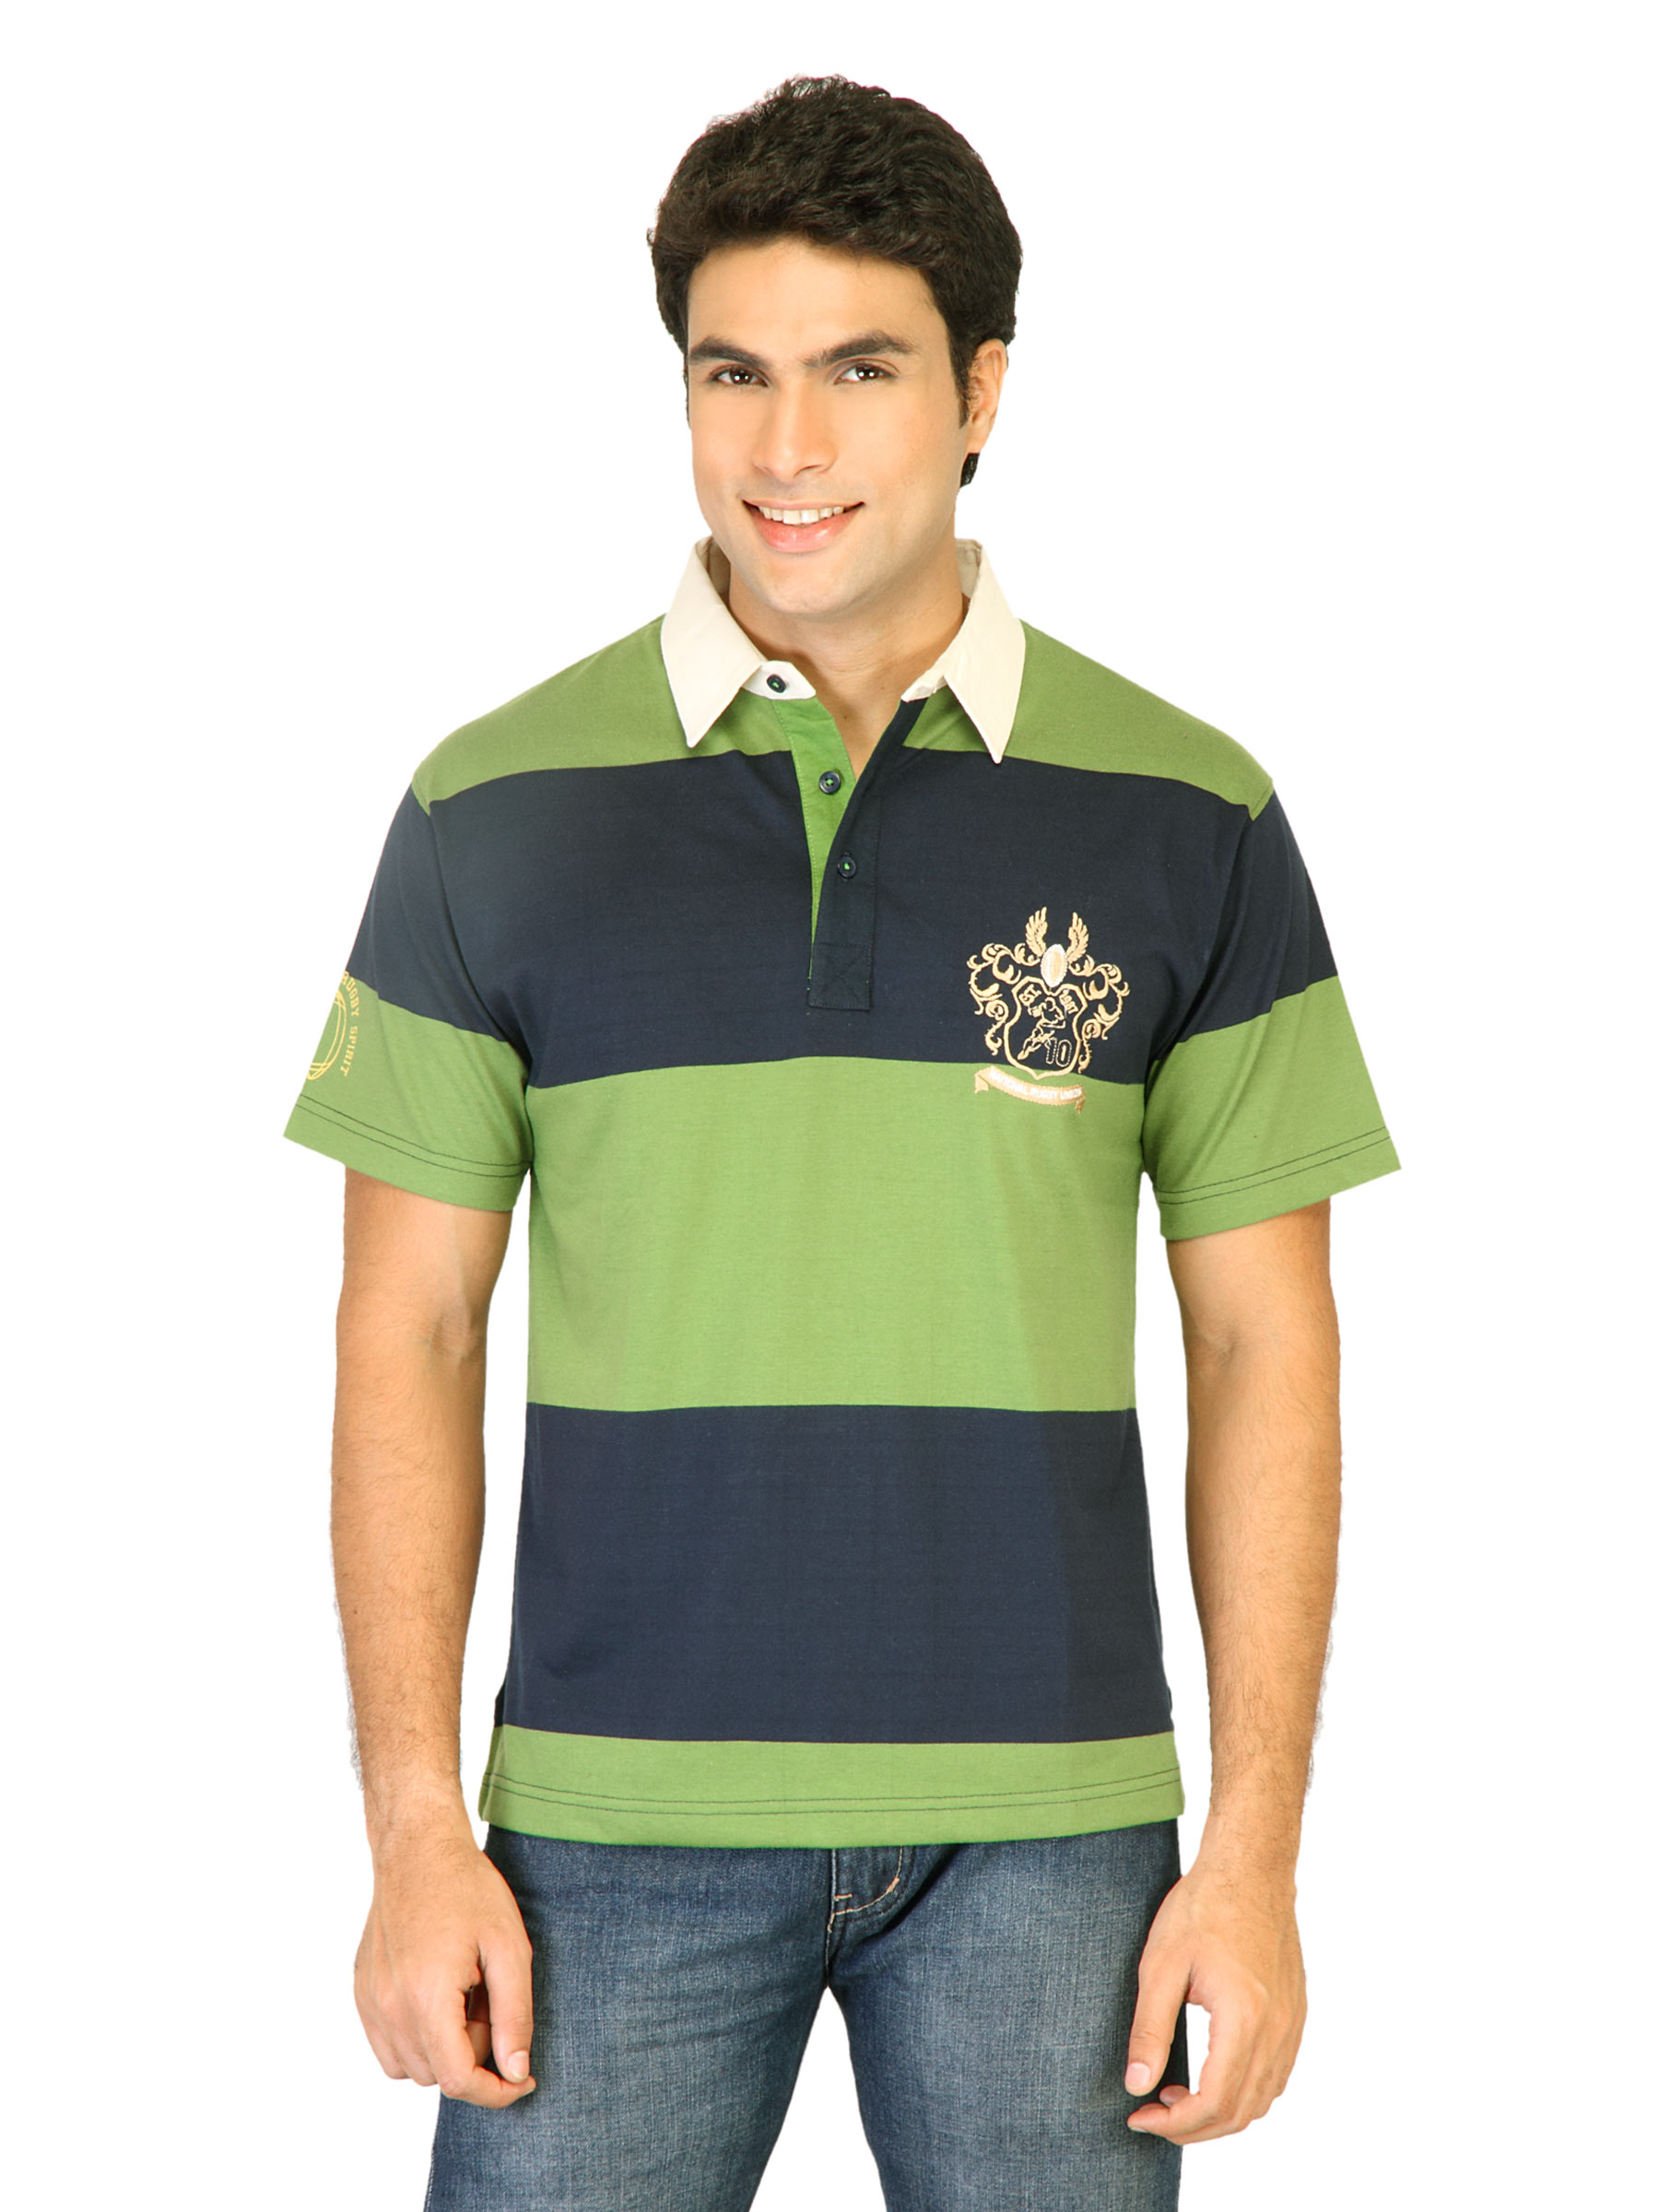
Classic Polo Men Stripes Blue Tshirts
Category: Apparel / Topwear / Tshirts
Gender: Men
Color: Blue
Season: Fall 2011
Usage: Casual